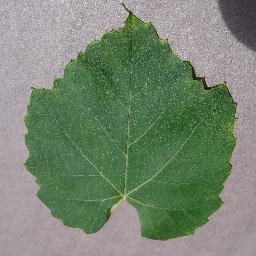
Label: Grape___healthy